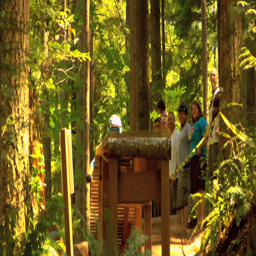
a girl on a mountain bike jumps off an obstacle in the forest in slow motion